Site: brandenburg
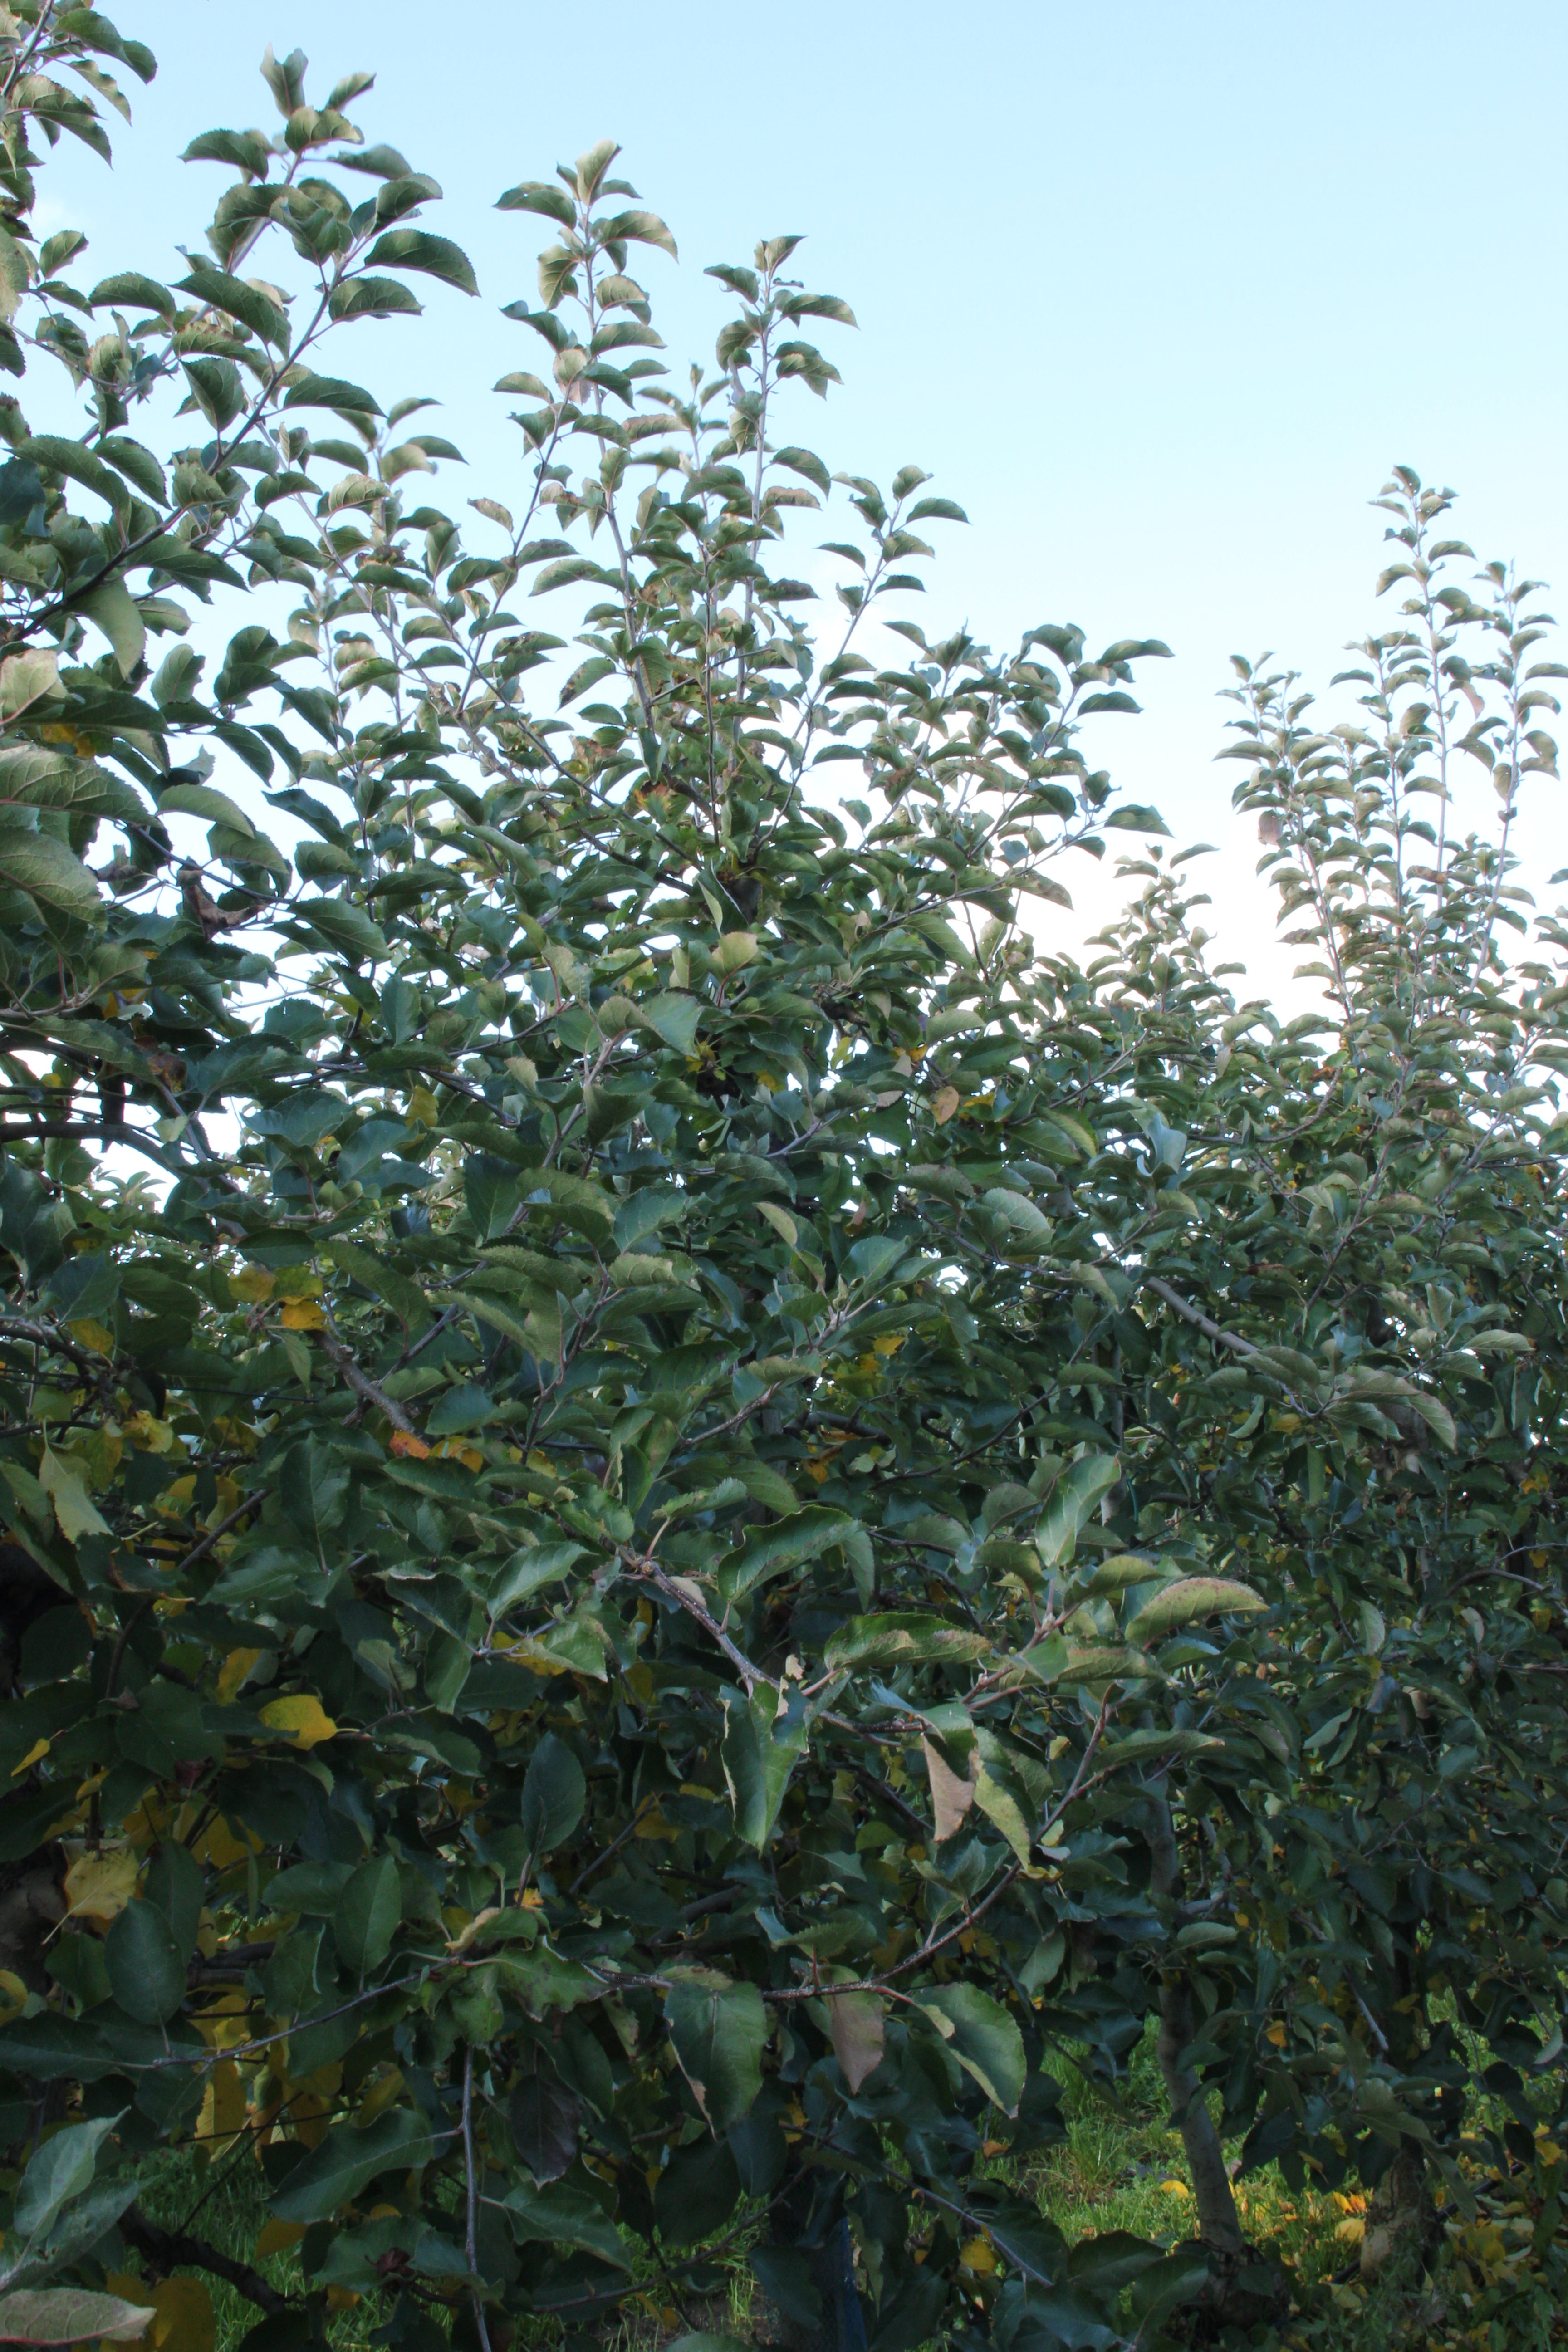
Growth stage (BBCH 91): Senescence, beginning of dormancy